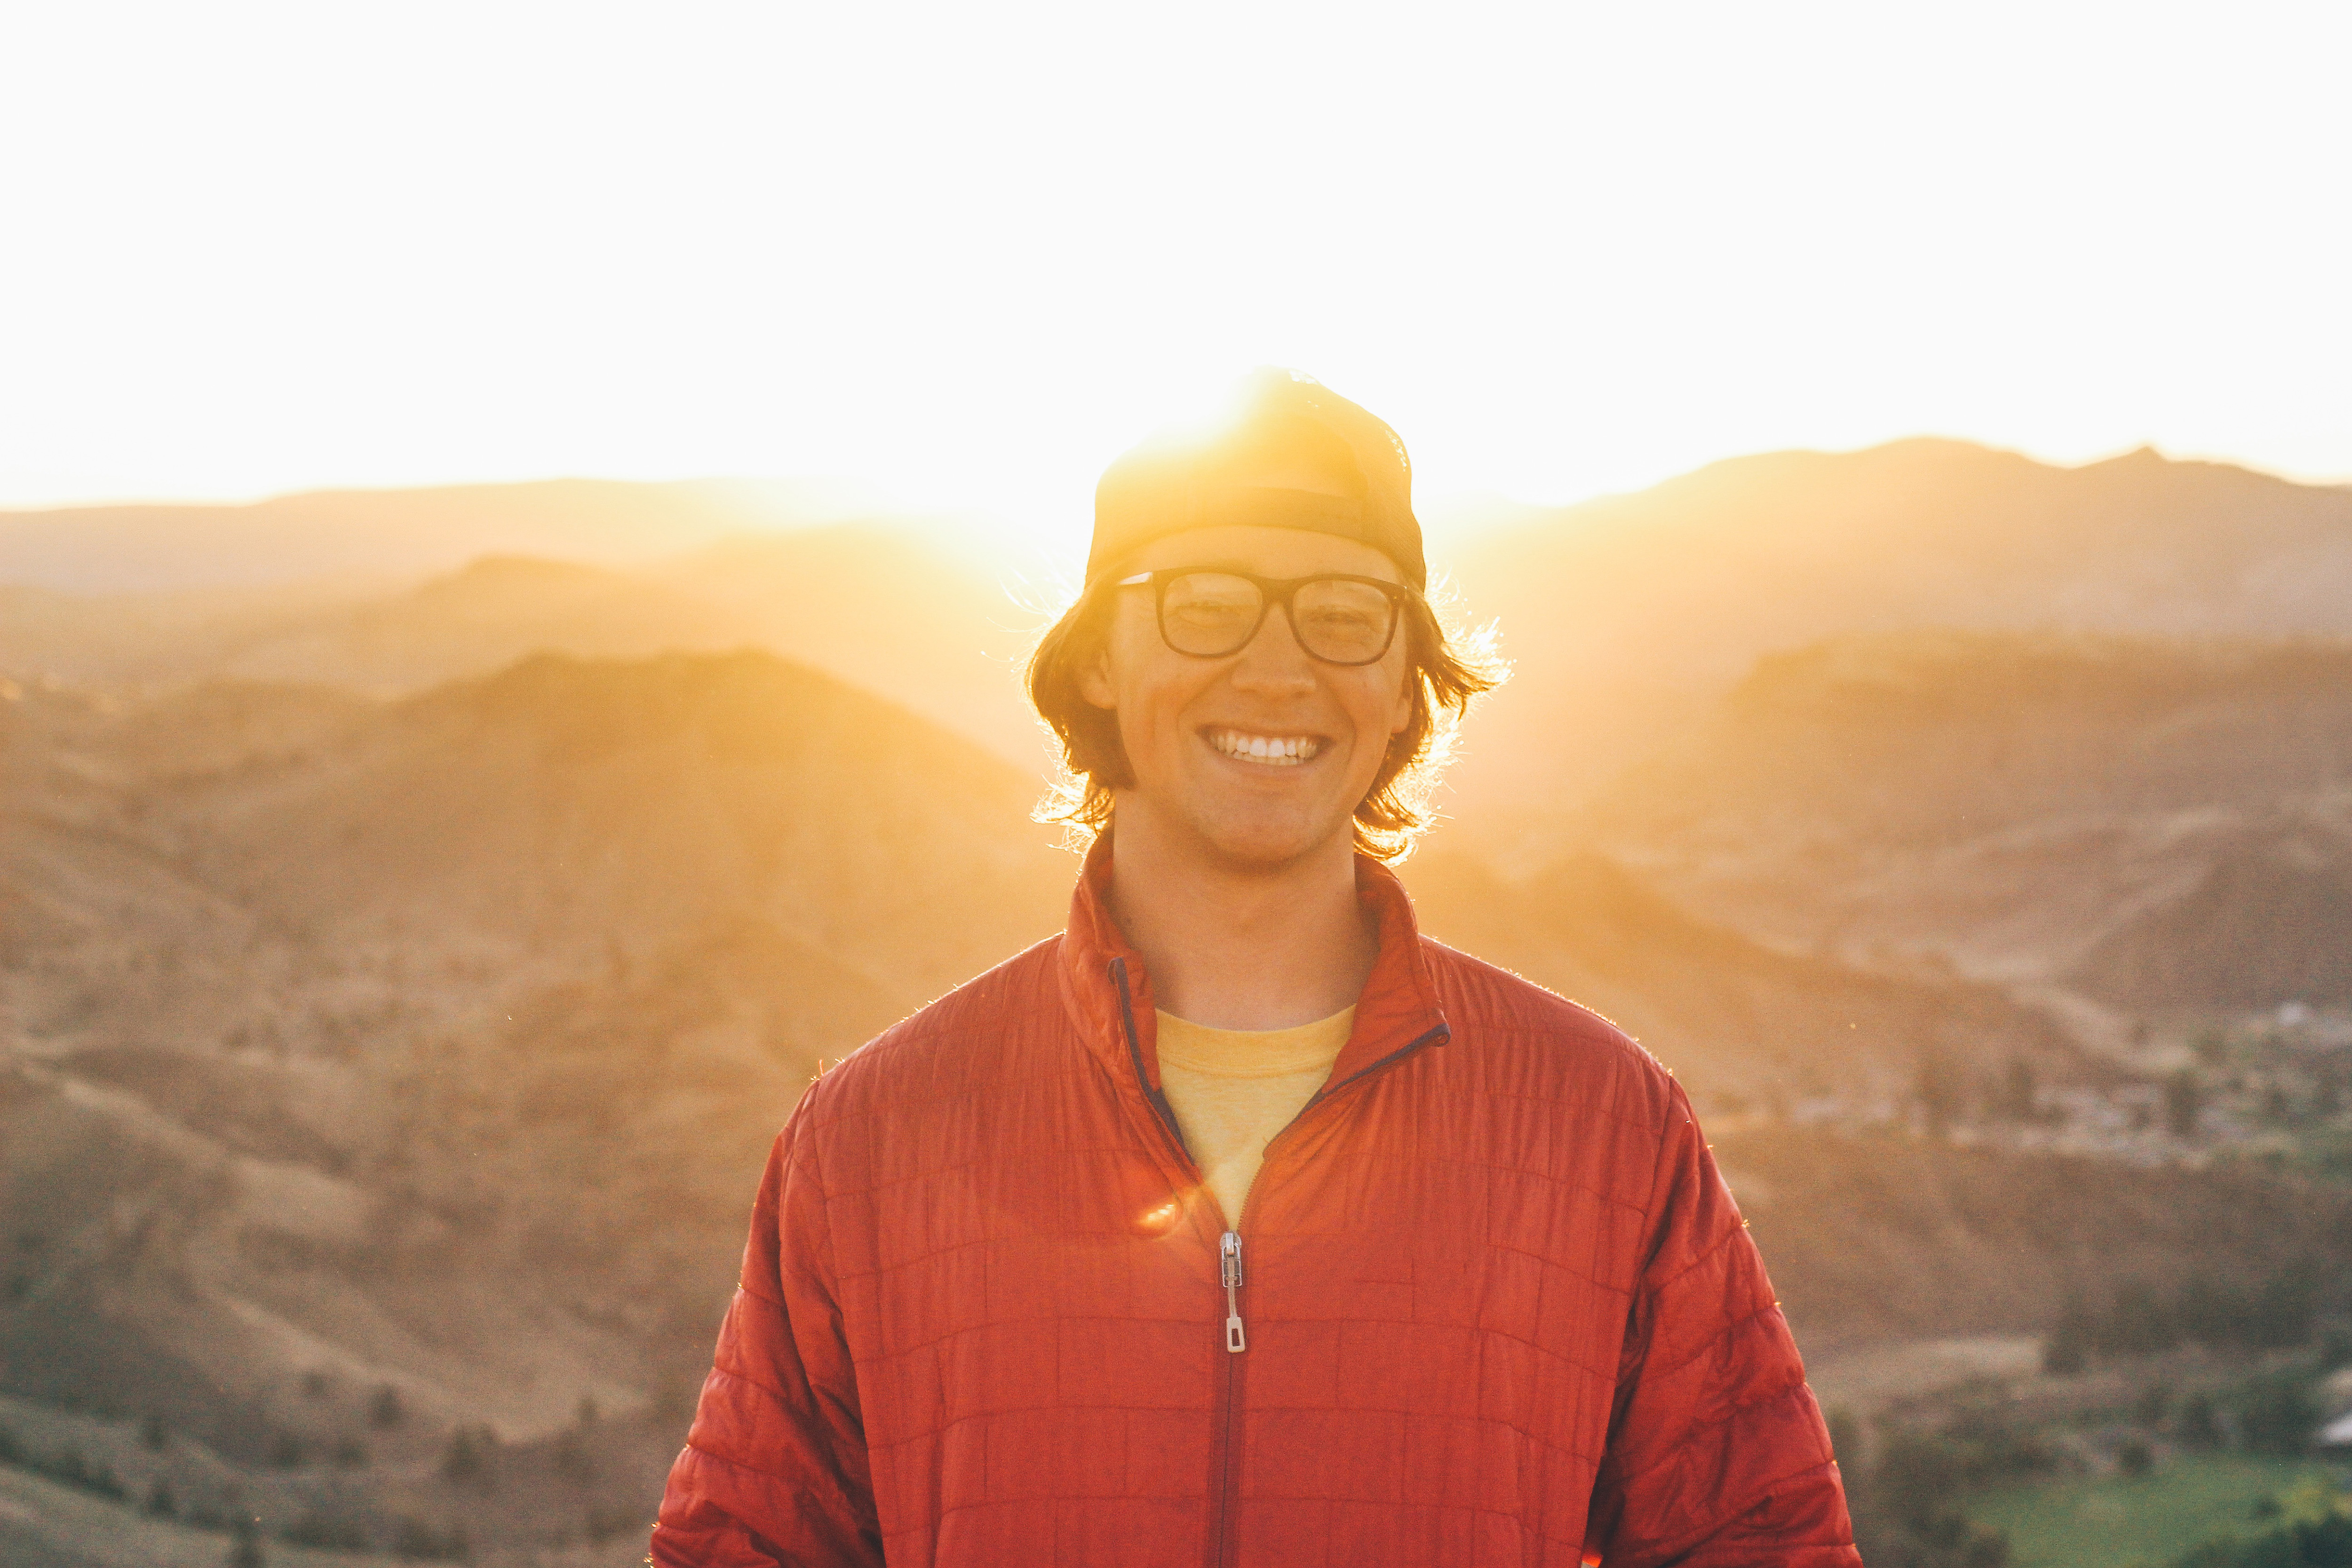
photograph, morning, human, happy, sunlight, sky, photography, travel, temple, sunrise, landscape, smile